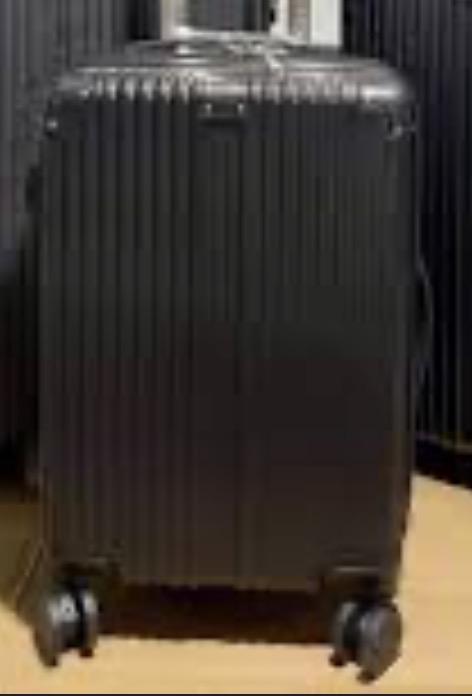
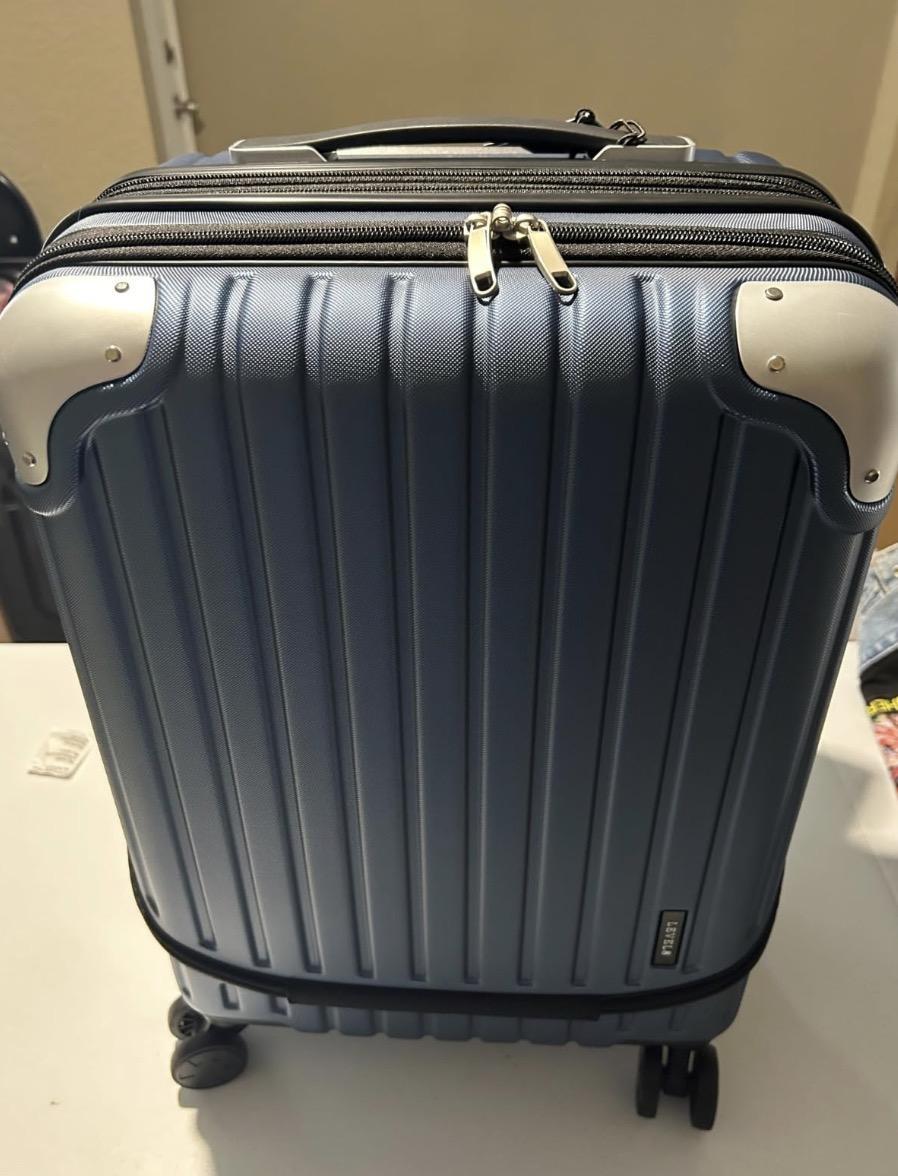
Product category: items_tea
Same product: no